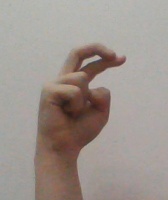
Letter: zay